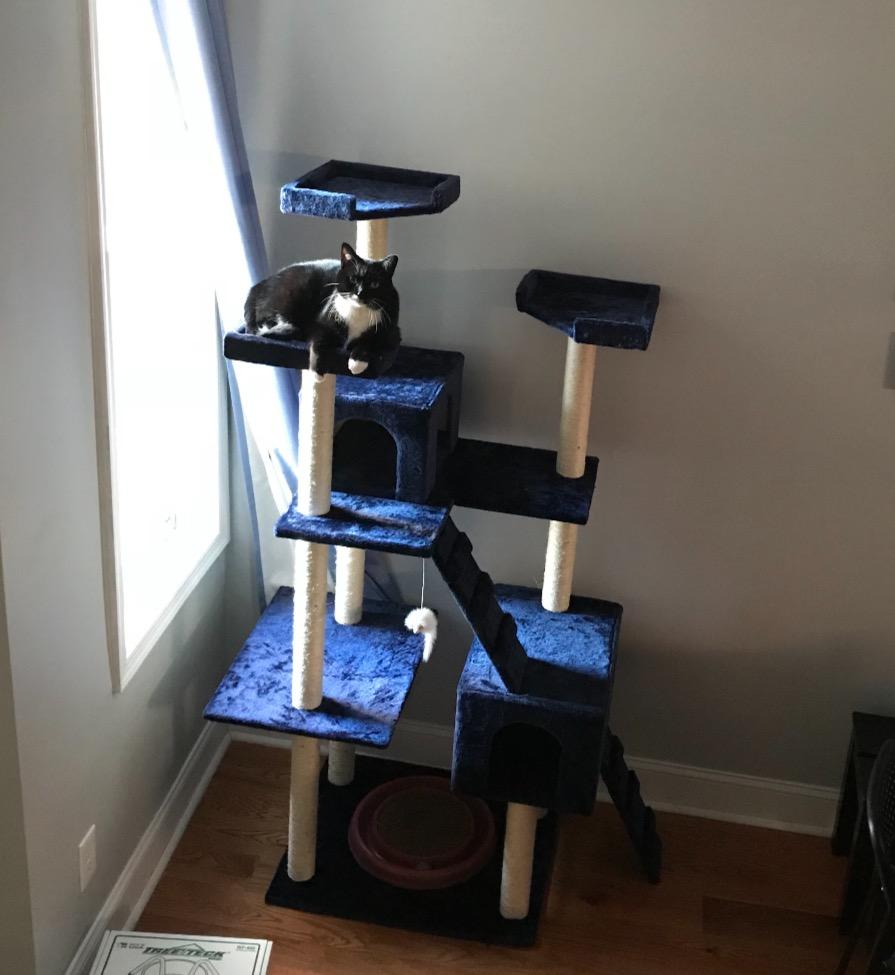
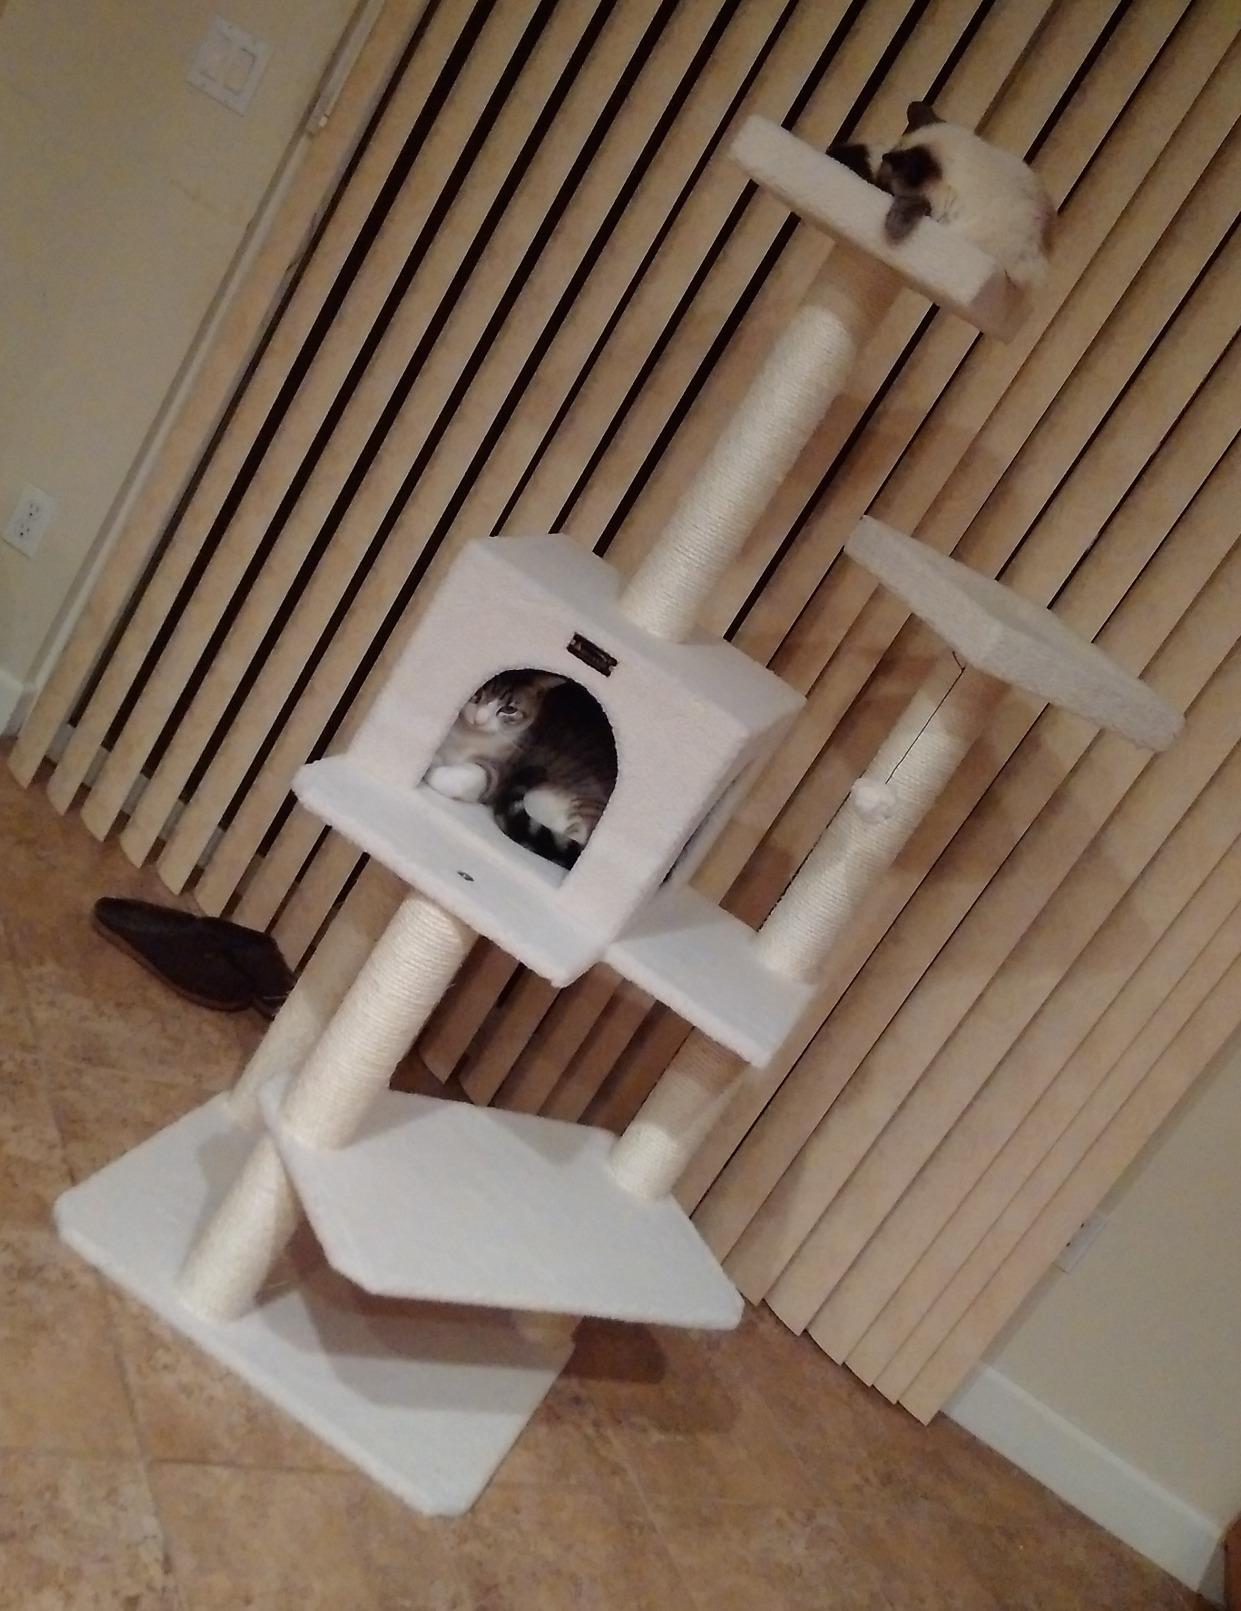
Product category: items_cat tree
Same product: no